Resilin

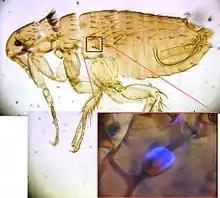

Another unique property of resilin is its high resilience. Recombinant resilin demonstrated excellent mechanical properties similar to that of pure resilin. Elvin et al. aimed to compare the resilience of rec1-Resilin to other rubbers, a scanning probe microscope of used. This study compared the resilience of rec1-Resilin to two different types of rubber: chlorobutyl rubber and polybutadiene rubber, both rubbers with high resilience properties. This study concluded that rec1-Resilin was 92% resilient compared to chlorobutyl rubber at 56% and polybutadiene rubber at 80%, respectively. With such high mechanical resilience, the properties of rec1-Resilin can be applied to other clinical applications within the field of Materials Engineering and Medicine. This study on recombinant resilin has led to several years of research on the use of resilin like proteins for several biomedical applications that retains the mechanical properties of resilin. The ongoing results of the studies involving recombinant resilin may lead to further research in which other unexplored mechanical properties and chemical structure of resilin may be investigated.